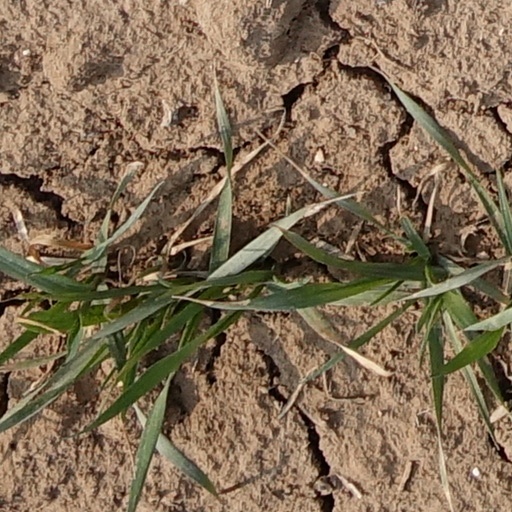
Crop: wheat